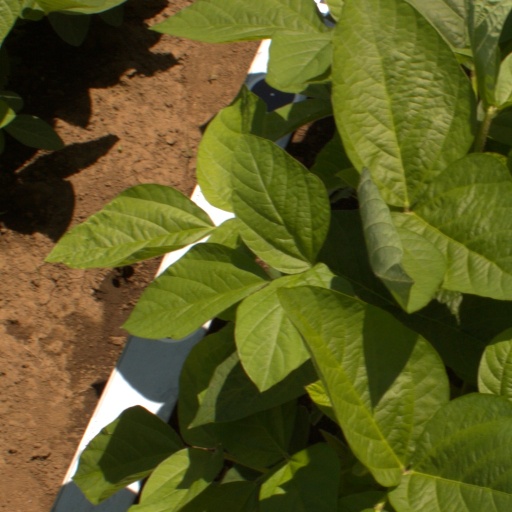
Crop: soybean